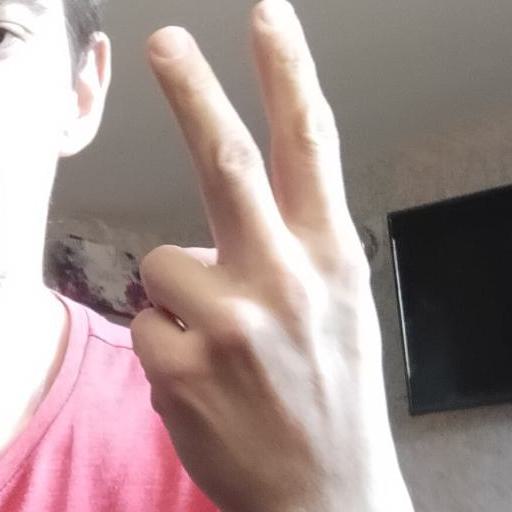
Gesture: peace_inverted